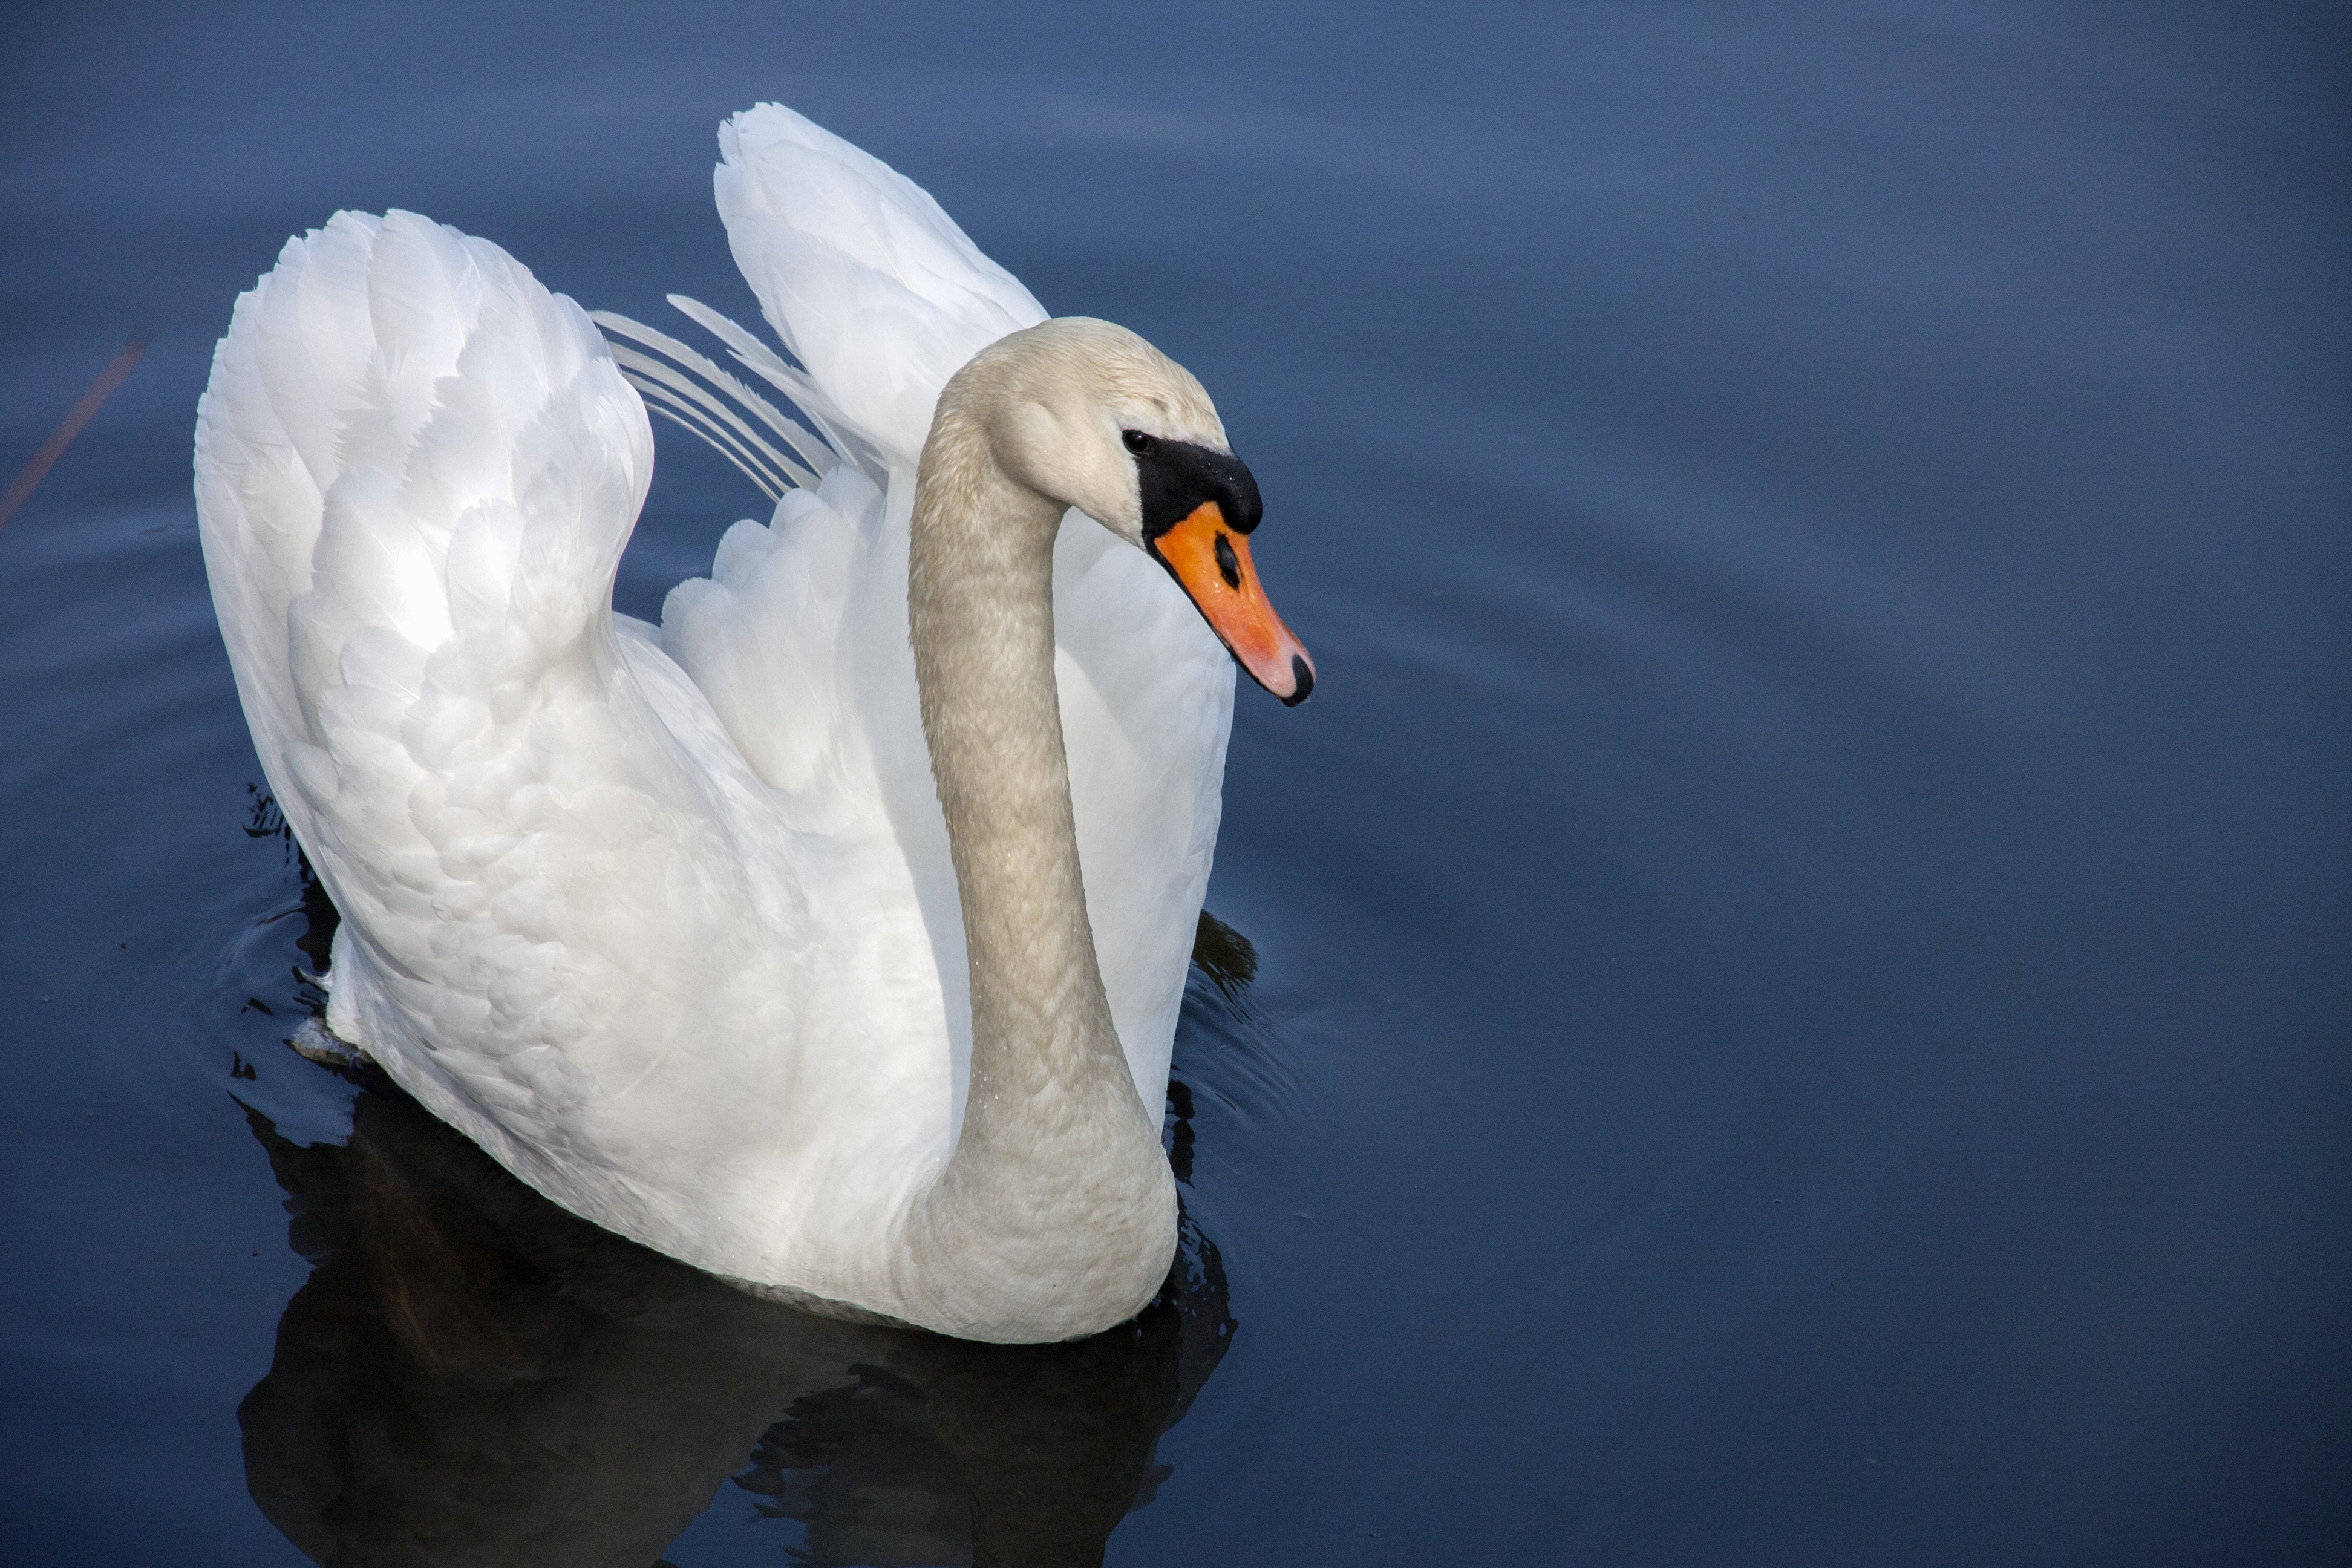
water, nature, bird, wing, reflection, beak, blue, fauna, swan, vertebrate, waterfowl, water bird, ducks geese and swans